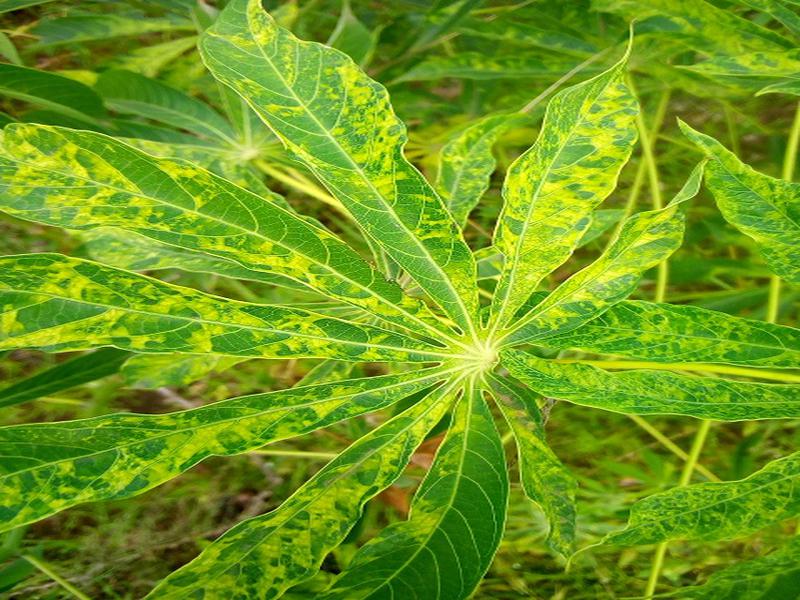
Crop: cassava
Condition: mosaic_disease